The Oeconomist, Or, Englishman's Magazine

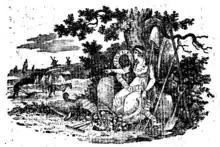
"Truth, Liberty, Virtue", title page engraving for "The Oeconomist" by Charlton Nesbit

The contributors to "The Oeconomist" included some of those associated with the "Friends of Peace", an anti-war network, such as Vicesimus Knox. Theophilus Lindsey offered to help Bigge by soliciting contributions, but came away empty-handed when he approached William Belsham and Ann Jebb. Graham counts Bigge an ally of Christopher Wyvill. Besides Losh, the contributors included William Turner and Thomas Beddoes. An article appeared signed "V.F.", praising Count Rumford's workhouse in Munich, and describing a Rumford soup kitchen in Newcastle. "V.F." was a pseudonym used by Turner. Poetry by William Cowper was featured.